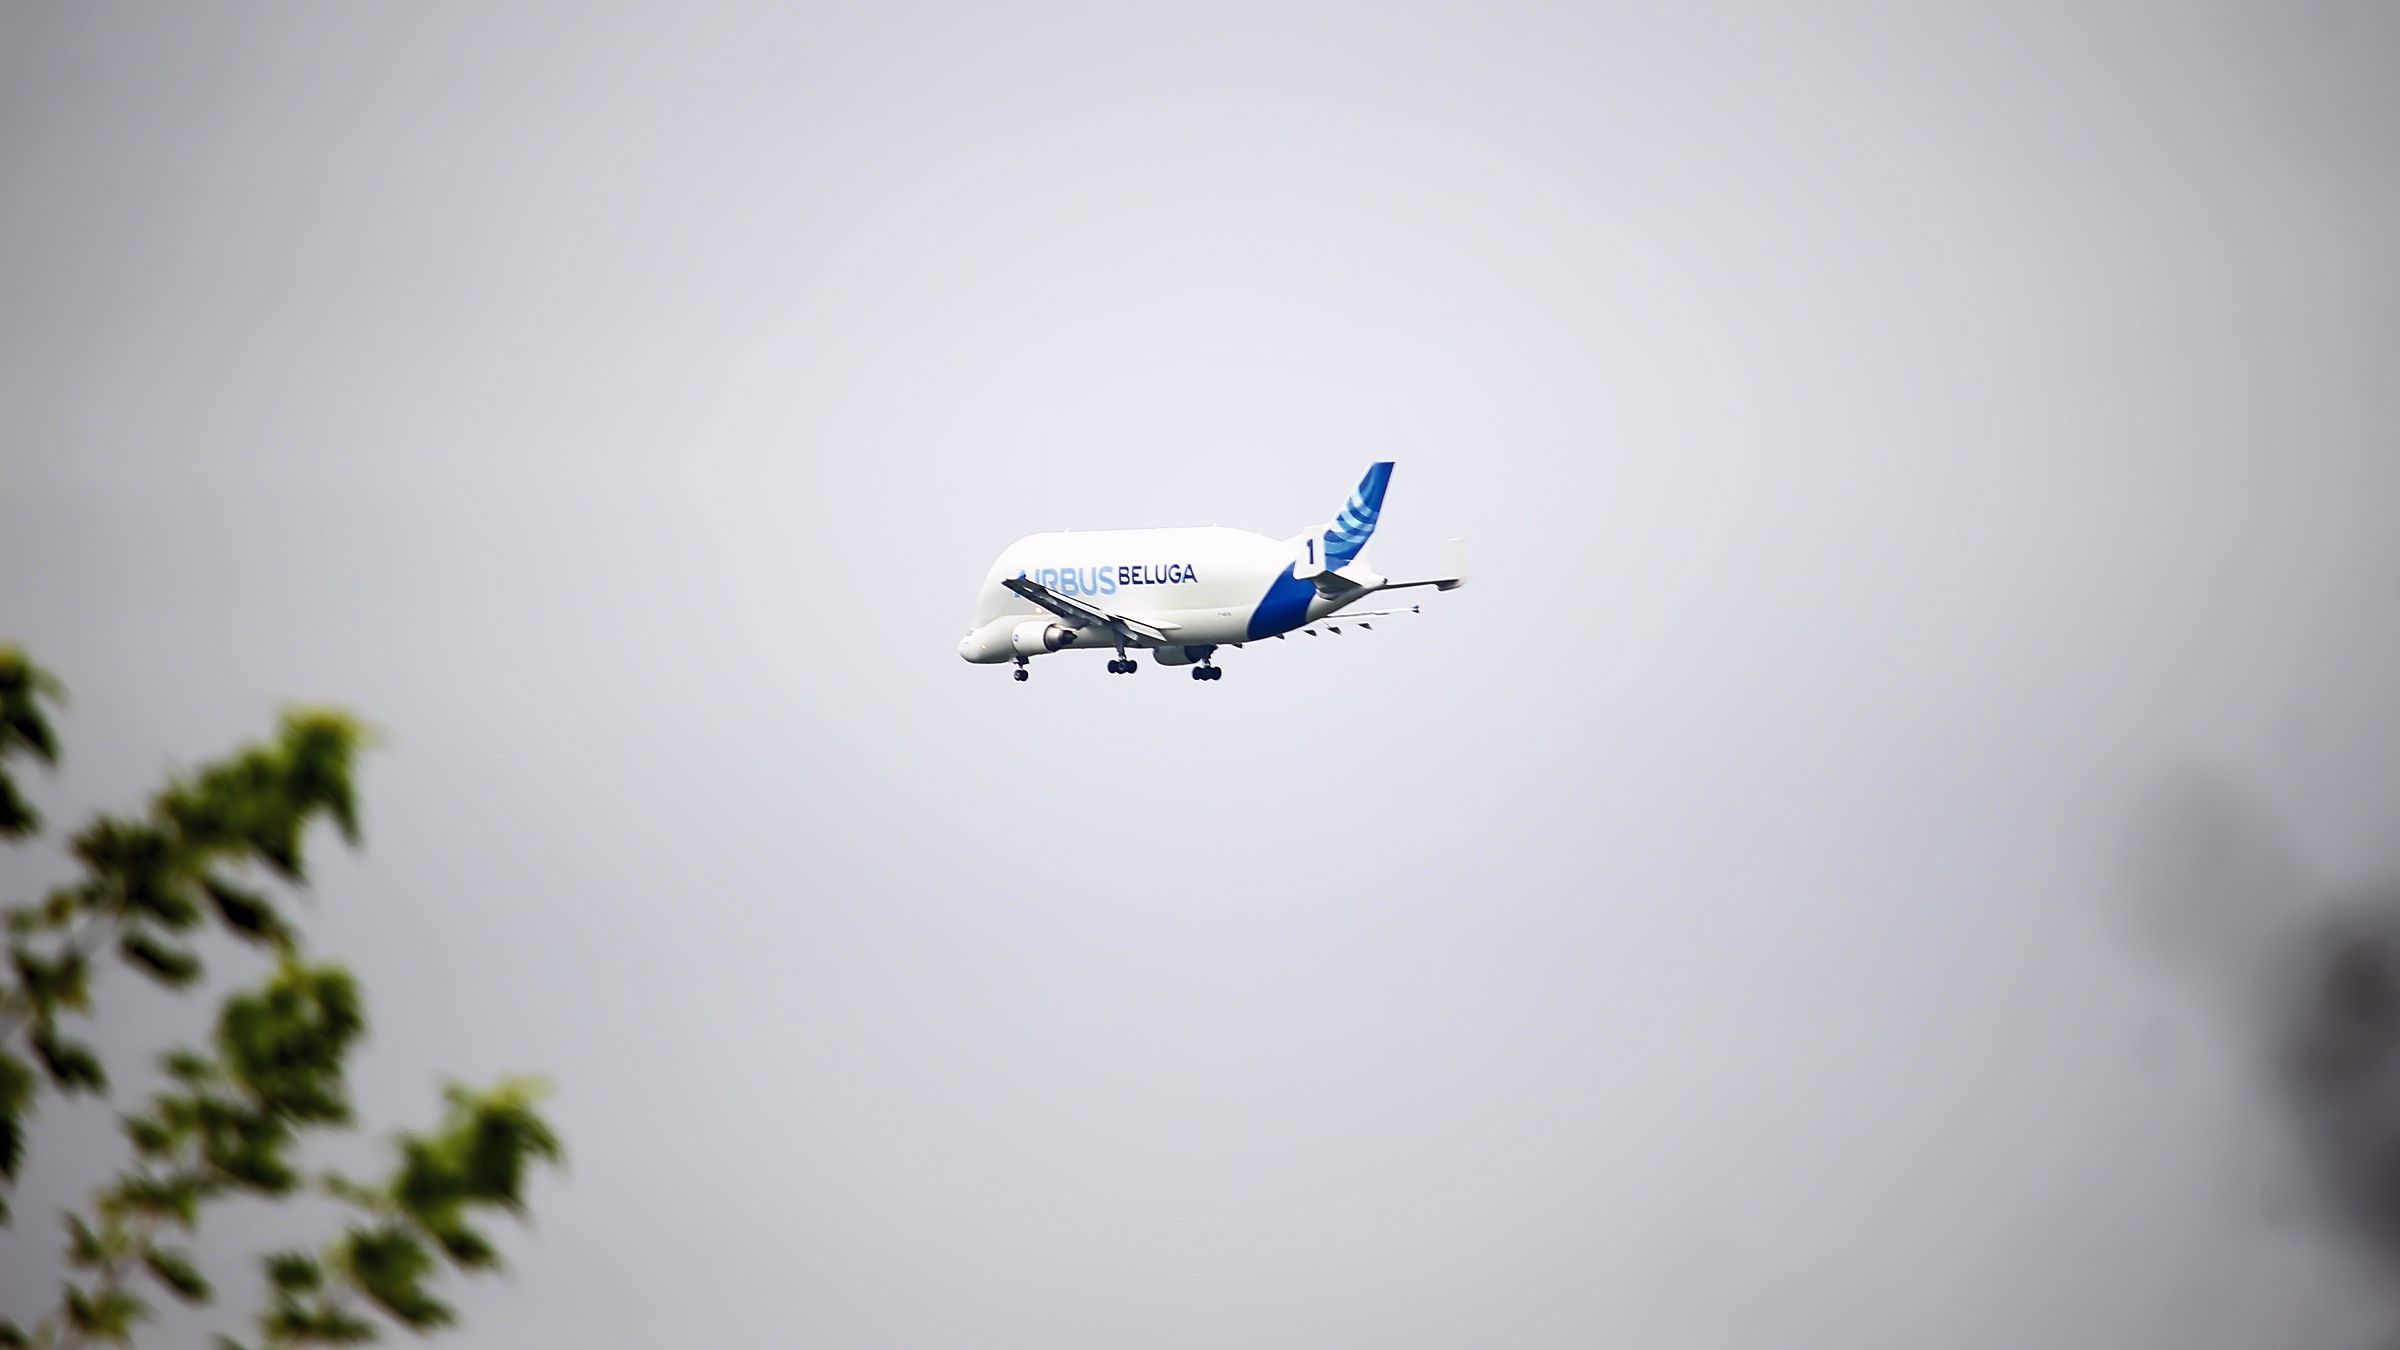
wing, airplane, aircraft, zoo, vehicle, airline, aviation, flight, giraffe, chester, airliner, airbus, beluga, broughton, airbusa300600st, air travel, atmosphere of earth